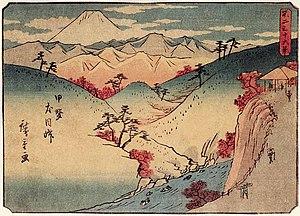
Trente-six Vues du Mont Fuji est le titre de deux séries d'estampes sur bois de l'artiste japonais ukiyo-e Hiroshige, représentant le mont Fuji dans différentes saisons et conditions météorologiques à partir d'une variété d'endroits et de distances différentes. La série de 1852, publiée par Sanoya Kihei, est en orientation paysage en utilisant le format chūban, tandis que la série de 1858 est au format portrait ōban et a été publiée par Tsutaya Kichizō. Le même sujet avait déjà été traité par Hokusai dans deux de ses propres séries, Trente-six vues du mont Fuji, produites de 1830 à 1832, et Cent vues du mont Fuji, publiées en trois volumes de 1834 à 1849.